History of jewellery in Ukraine

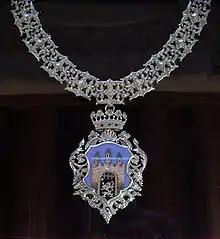
Photo of ceremonial chain created by Lviv jeweller Jan Jazyna in 1892. Silver, enamel, gilding. Currently at the Lviv History Museum.

In the countryside, the production of rural, non-professional jewellery became more common. It drew ideas from ancient heathen forms and patterns. At the turn of the 19th century master jewellers arose in the Carpathian Mountains, especially among the Hutsuls. Among them were brass masters Dudchak, Medvidchuk, and Fedyuk. In the eastern regions of Ukraine, "dukach" (stamped medallions or golden coins hanging on a chain) became common. In Western Ukraine a popular item was "zgarda" (a rope of silver coins in the form of necklace).